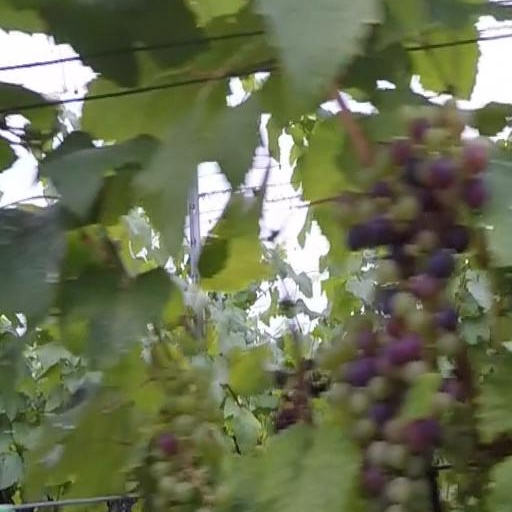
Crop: grape